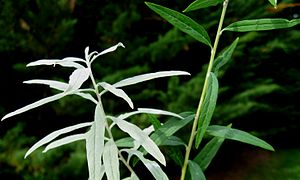
Småbladet buddleja / Galleri
Sorten